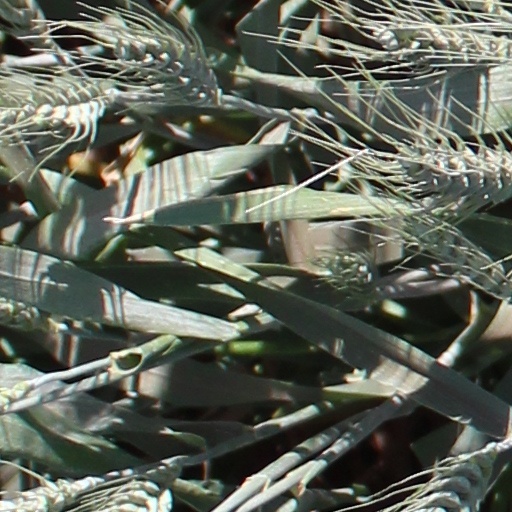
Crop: wheat